M-87 Orkan

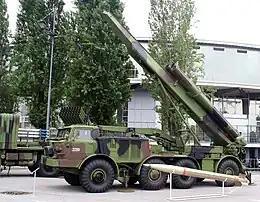
Orkan II at Partner 2011 military fair

In 1990s Turkey faced USA reluctance to share modern defense technology. In order to have domestic supply of multiple rocket launcher rockets and domestic launchers Turkey used reverse engineering and shortcuts in order to develop its own versions. In order to have a supply of 227mm rockets they reverse engineered M270 Multiple Launch Rocket System M26 rocket under project designation SAGE 227. For continuing work on development of domestic MRLS Turkey obtained Orkan M-87 documentation, launcher and rockets from Bosnia and Herzegovina's "Bratstvo Novi Travnik" factory in 1995. They used them for development of a domestic 260mm rockets and launcher thus shortening development for more than 5 years. First launches of new 230mm and 260mm rockets respectively based on 227mm M26 and 262mm Orkan rockets produced in Turkey from Orkan M-87 launcher were conducted in April 1999.